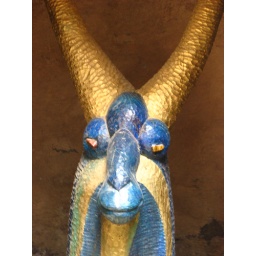
carved wooden dragon in a closet - not so angry as his pig neighbor